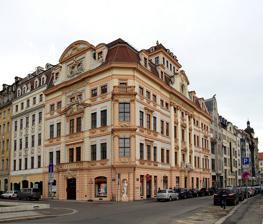
Building: Romanus House
Country: Germany
Year built: 1704
Palace in Leipzig, Germany Romanus House Romanushaus Romanus House, general view of Brühl General information Type Palace Architectural style Baroque Address Katharinenstrasse 23 Town or city Leipzig Country Germany Coordinates 51°20′34″N 12°22′29″E / 51.342858°N 12.374811°E / 51.342858; 12.374811 Construction started 1702 Completed 1704 Cost 150,000 Thaler Client Franz Conrad Romanus Design and construction Architect(s) Johann Gregor Fuchs Website https://www.romanushaus.com/ The Romanus House is a historic building in Leipzig , Germany , located in the borough Mitte , on the corner of Brühl and Katharinenstrasse . The city palace, built between 1701 and 1704, is one of the main works of Leipzig Baroque architecture influenced by Dresden . Previously used as a bourgeois residence building, it now serves as a commercial building. It is under heritage protection . Architecture The Romanus House, which covers four properties, is designed as a baroque city palace with a plinth-like ground floor, three floors of different heights and a mansard roof . As a corner building, it has a north facade with 13 window axes facing Brühl and an east facade about half as wide with six window axes facing Katharinenstrasse. Both fronts are connected by a two-story bay window on the corner of the house, which is beveled at a 45-degree angle. The facades are vertically structured by risalits : on the north front, the three axes on the left and right edges as well as the three middle axes form a risalit, and on the east side the two middle window axes protrude from the alignment. The central risalit on the north side is closed by a richly decorated one-story tail gable with an oval window, and the risalit on the east facade is closed off by a similar gable with two kidney-shaped windows. In the southwest, the building encloses a small rectangular courtyard. The roof originally had a one-story belvedere (roof pavilion) that was five windows wide and two windows deep and was placed in the middle above the north facade, which was removed in 1874 but rebuilt in 1996–1998 as part of repair and restoration work. During renovation between 1966 and 1969, all of the stucco ceilings and the two courtyard wings were destroyed. However, the latter were also restored to their old form. The decorative elements are typically baroque. Most striking are the garlands on most of the window parapets , the entrances and the gables . A statue of Hermes , probably created by Balthasar Permoser (1651-1731), was recently placed in the niche under the corner bay window. History The Romanus House owes its name to Franz Conrad Romanus (1671–1746), mayor of Leipzig from 1701, who had the building built between 1701 and 1704 according to plans by the Leipzig council master mason Johann Gregor Fuchs. In 1730, Romanus' daughter, the poet Christiana Mariana von Ziegler , set up a literature and music salon in the Romanus House. At this point in time, the palace no longer belonged to Romanus, who had since been convicted of forging council promissory notes and was imprisoned at Königstein Fortress , but to his wife Christiana Maria Romanus (née Brümmer), who sold it to Hofrat Oertel in 1735. The Oertel family sold it to the wine merchant George Wilhelm Richter in 1770. Two years later he opened the “Richtersche Café” on the second floor, but after he got heavily into debt, the building came into the possession of the merchant Jacob Marcus Dufour-Pallard. It was called “Dufour's House” after him in the 19th century. In 1906, the Steitmann brothers took over the Romanus House and let it completely renovate by the architect Otto Paul Burghardt in 1906/07. During the renovation from 1966 to 1969 according to plans by Rudolf Rohrer (1900–1968), all of the stucco ceilings and the two courtyard wings fell victim. At the beginning of the 1990s, the Romanus House was part of the Leipzig real estate holdings of the building contractor Jürgen Schneider. Opposite the Romanus House, on the other side of Katharinenstrasse, the Leipzig Museum Quarter with the Museum of Fine Arts was built between 1999 and 2017. The Romanus House on an engraving from 1704 Romanus House: north facade facing Brühl Romanus House: east facade facing Katharinenstrasse Statue of Hermes See also Architecture of Leipzig - Baroque era Literature Hocquél, Wolfgang (1983). Leipzig (in German). Leipzig: VEB E. A. Seemann Buch- und Kunstverlag. pp. 91f. Müller, Michael; Heise, Ulla (1990). Das Romanushaus in Leipzig: Geschichte und Geschichten (in German). Leipzig: Stadtkabinett für Kulturarbeit. Riedel, Horst (2005). Stadtlexikon Leipzig von A bis Z (in German). Leipzig: Pro Leipzig. pp. 507f. ISBN 3-936-50803-8 . Schwarz, Alberto (2018). Das Alte Leipzig - Stadtbild und Architektur (in German). Beucha: Sax Verlag. pp. 97ff. ISBN 978-3-86729-226-9 . Footnotes ^ Hocquél, Wolfgang (2023). Architekturführer Leipzig. Von der Romanik bis zur Gegenwart (in German). Leipzig: Passage-Verlag. p. 55. ISBN 978-3-95415-128-8 . ^ "„Schneider-Objekte" in Leipzigs City" . External links Wikimedia Commons has media related to Romanus House . Leipzig-Lexikon: Romanushaus , in German Romanushaus: Webpage of the owner , in German Germany portal Saxony portal